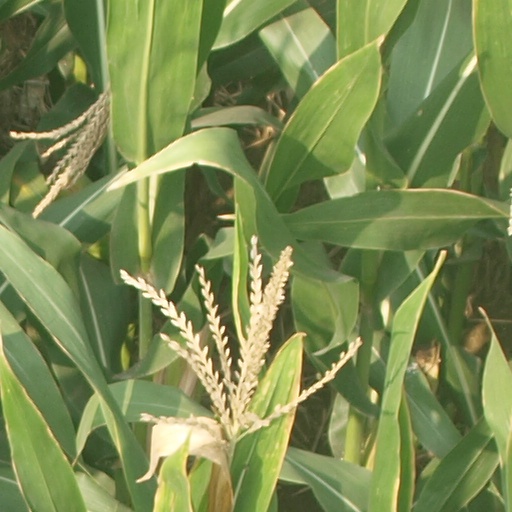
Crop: maize; corn